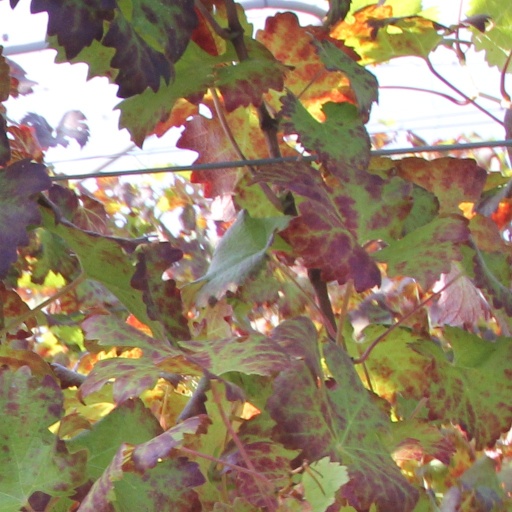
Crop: grape